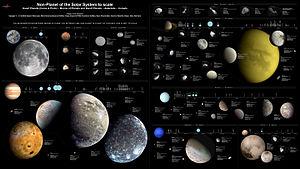
Dans le Système solaire, 184 satellites naturels ont été mises en évidence comme orbitant autour d'une planète ou d'une planète naine. On en dénombre près de 345 autour de planètes mineures et des découvertes sont annoncées régulièrement. Parmi ces satellites, seuls 19 ont une masse suffisante pour avoir acquis une forme sphéroïdale sous l'effet de leur propre gravité.